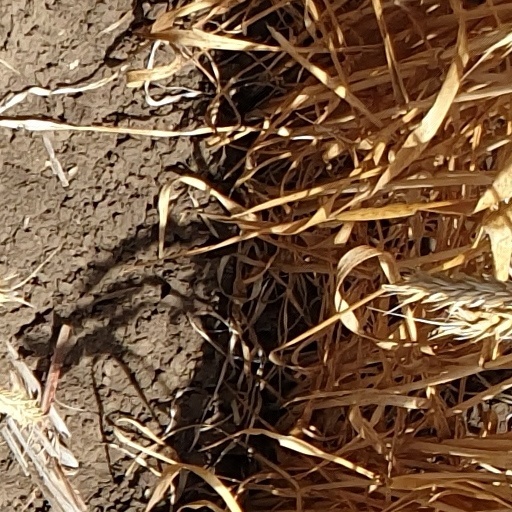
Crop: wheat